Stanza Stones Trail

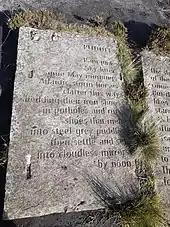
One of the Puddle Stones on Ilkley Moor, at the northern end of the Stanza Stones Trail

The walk is of (or according to the Long Distance Walkers Association). The total ascent is and the highest point is . Some of the way is over rugged open moorland.